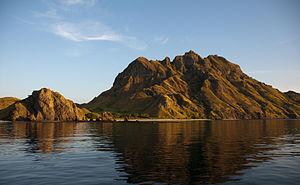
Komodo, en indonésien Pulau Komodo, est une île d'Indonésie faisant partie des petites îles de la Sonde et située entre Sumbawa et Florès.